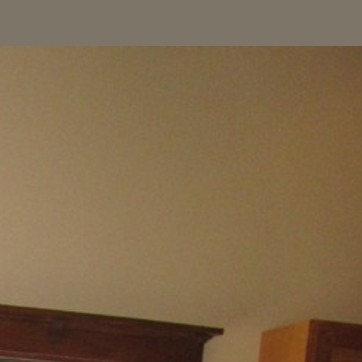
Material: painted